Blaise de Monluc

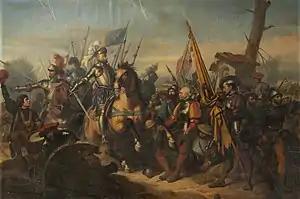
Francis, Count of Enghien, celebrates his victory at Ceresole, April 1544; Montluc served as his advisor

At the French victory of Ceresole in April 1544, Monluc commanded a unit of French infantry and acted as advisor to the inexperienced Francis, Count of Enghien. During 1545, he served under the future Henry II of France in an attempt to recapture Boulogne from Henry VIII of England and was promoted colonel by the Dauphin, then returned home to Gascony in December before the war ended with the June 1546 Treaty of Ardres. Francis died in March 1547 and was succeeded by his son Henry, who appointed Montluc governor of Moncalieri in 1548.